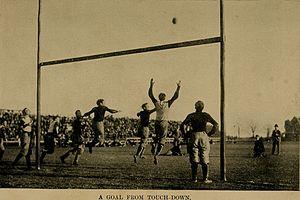
Une transformation est, selon le sport, l'action de réussir un tir au pied entre les poteaux au-dessus de la transversale, ou celle de porter le ballon dans la zone d'en-but après un touchdown.